Ikitsuki, Nagasaki

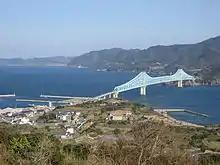
Ikitsuki Bridge, connecting Ikitsuki to the neighboring island of Hirado

The Ikitsuki bridge allows automobile access from Ikitsuki to Hirado and the rest of Japan. Previously, the only option to travel off the island was by ferry to various ports in Kyūshū. Since the merger of Ikitsuki into Hirado City, tolls on the bridge have significantly decreased. Before October 1, 2005, tolls were 450 yen one way for a yellow plate car (small) and 600 yen for a white plate (large). This has since decreased threefold to 150 yen one way for yellow plate cars, and 200 yen for white plate cars. From April 1, 2010, no fee is required to pass the Ikitsuki Bridge.